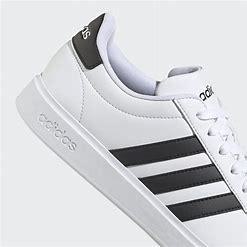
Brand: Adidas
Model: Grand Court